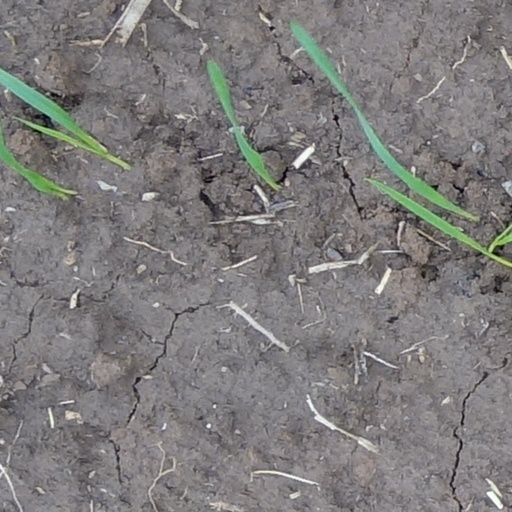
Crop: wheat